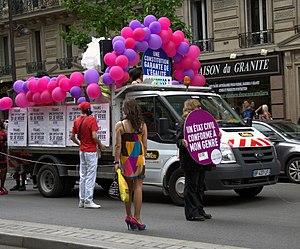
Marche des Fiertés LGBT de Paris 2013.
Acceptess-T est une association à but non lucratif créée le 26 juin 2010 à l'initiative de Giovanna Rincon et Chris Valley. L'association a pour objectif de proposer, à Paris, une gamme d’activités permettant d'aider les personnes trans les plus vulnérables, comme celles en situation de prostitution.